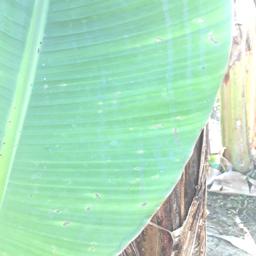
Label: BLACK SIGATOKA